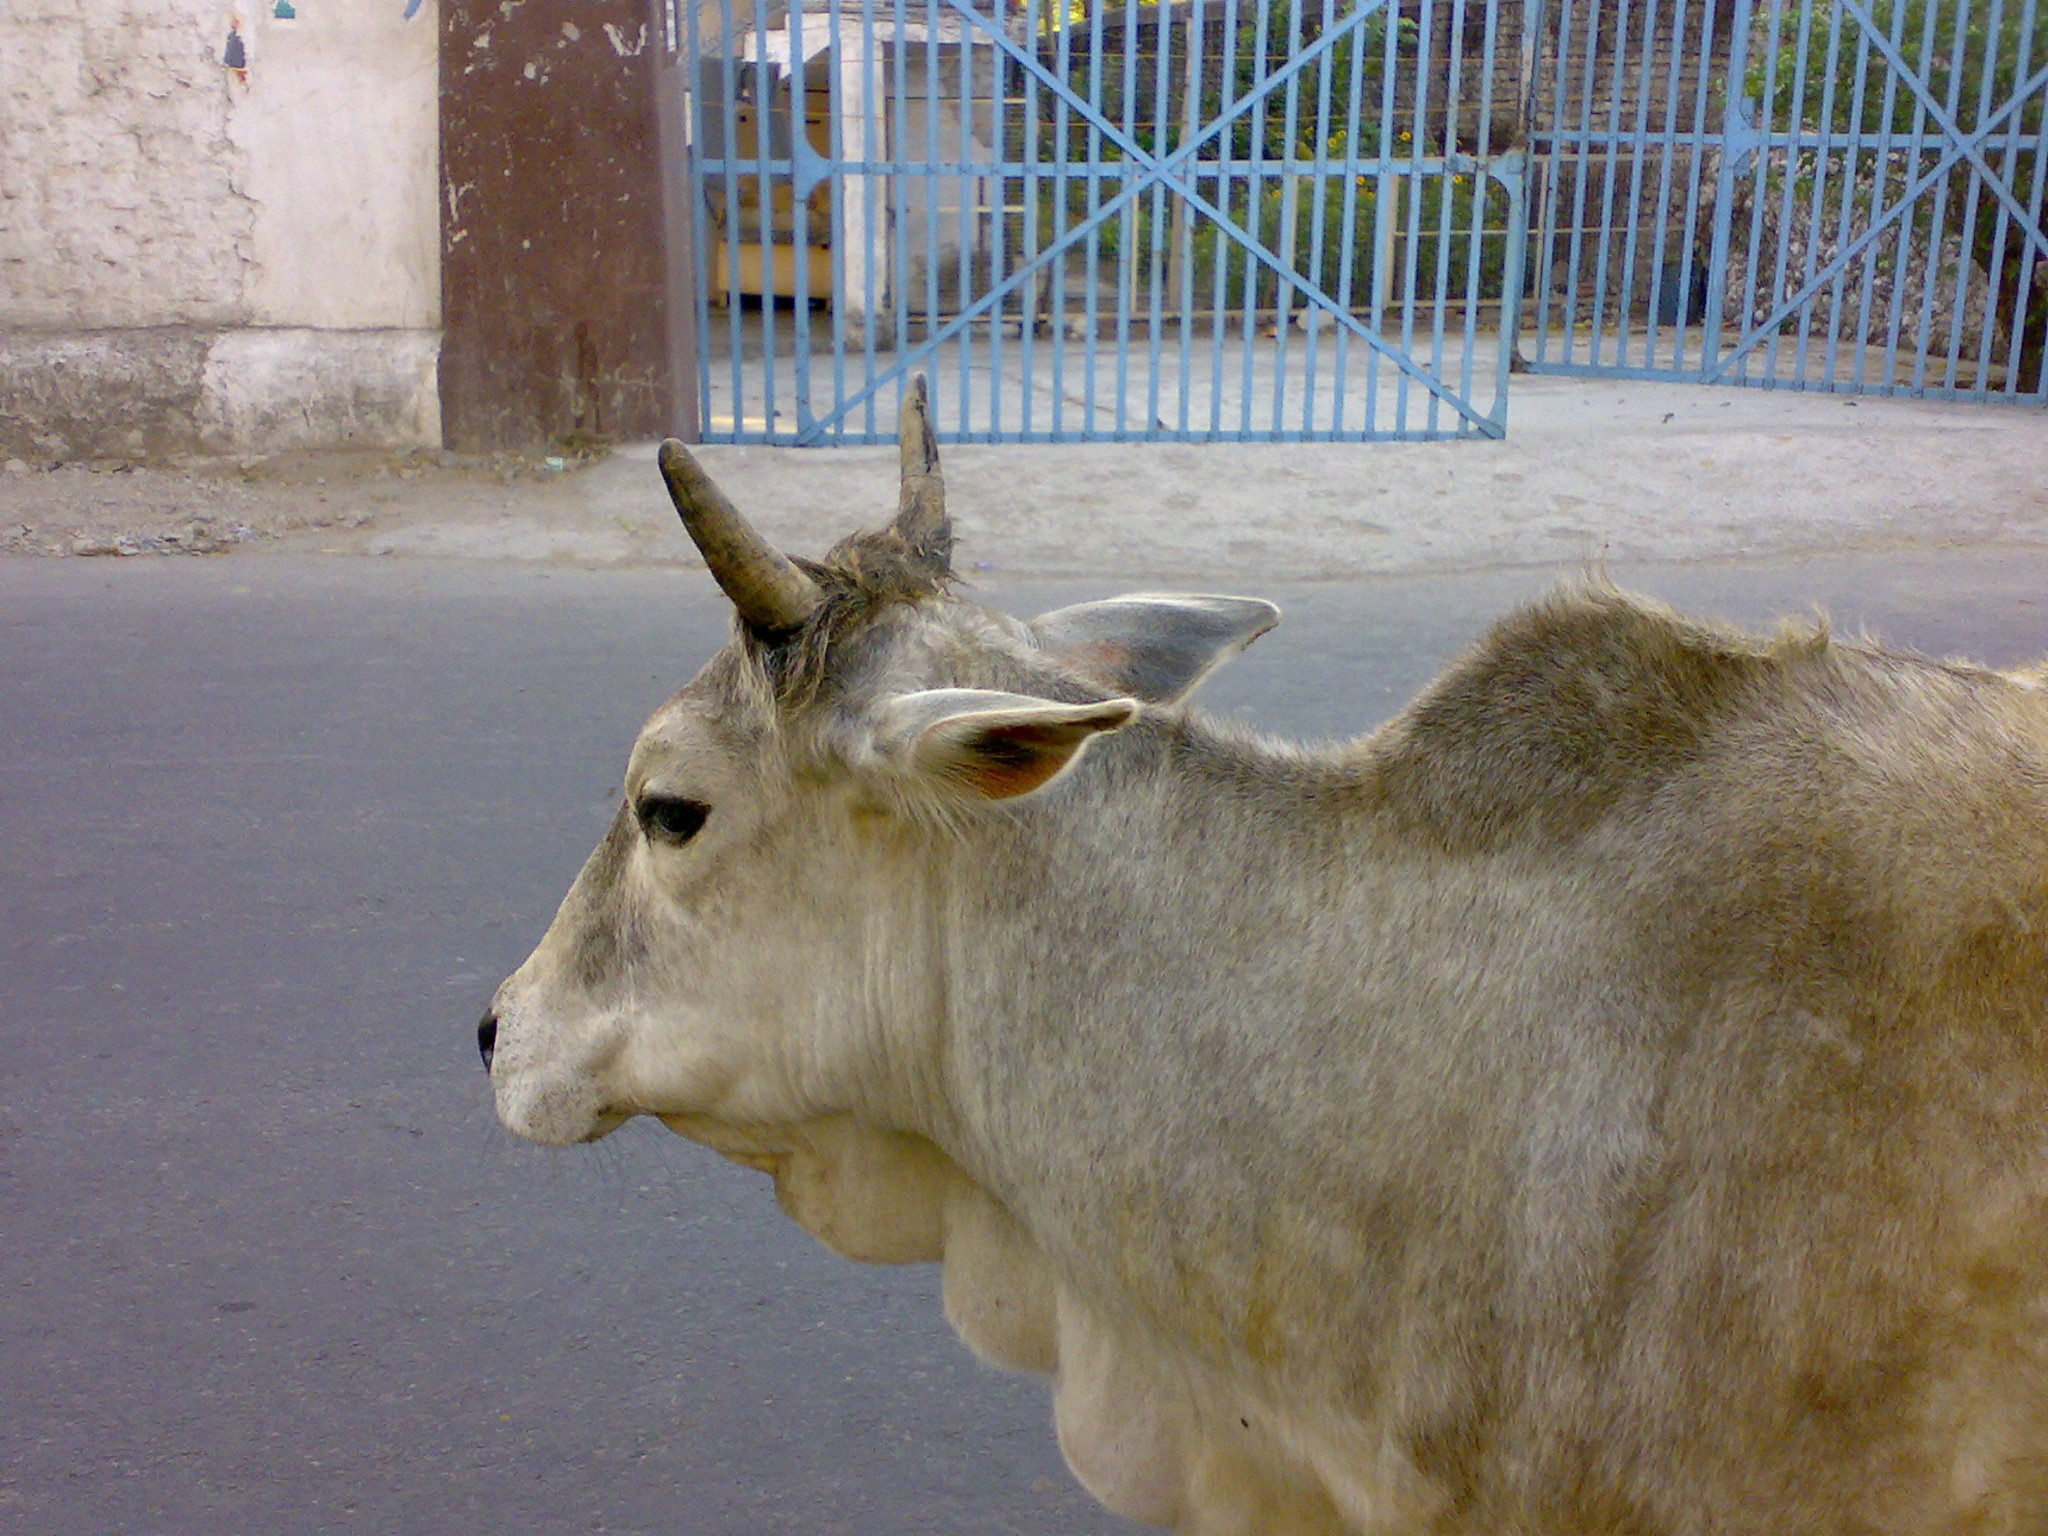
animal, wildlife, zoo, horn, cow, cattle, mammal, fauna, holy, india, sacred, cattle like mammal